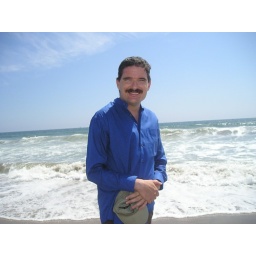
In plaid long sleeved shirt with the beach in the background